Electric power transmission

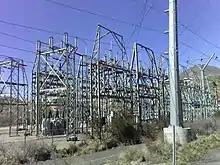
A transmission substation decreases the voltage of incoming electricity, allowing it to connect from long-distance high-voltage transmission, to local lower voltage distribution. It also reroutes power to other transmission lines that serve local markets. This is the PacifiCorp Hale Substation, Orem, Utah, US.

These networks use components such as power lines, cables, circuit breakers, switches and transformers. The transmission network is usually administered on a regional basis by an entity such as a regional transmission organization or transmission system operator.